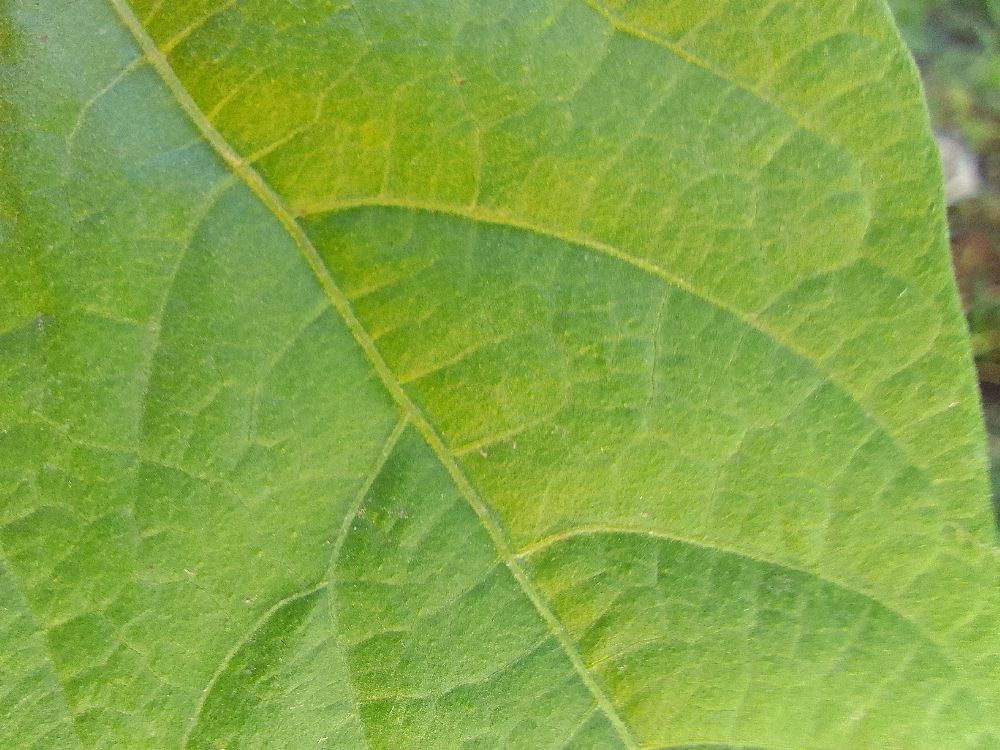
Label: healthy